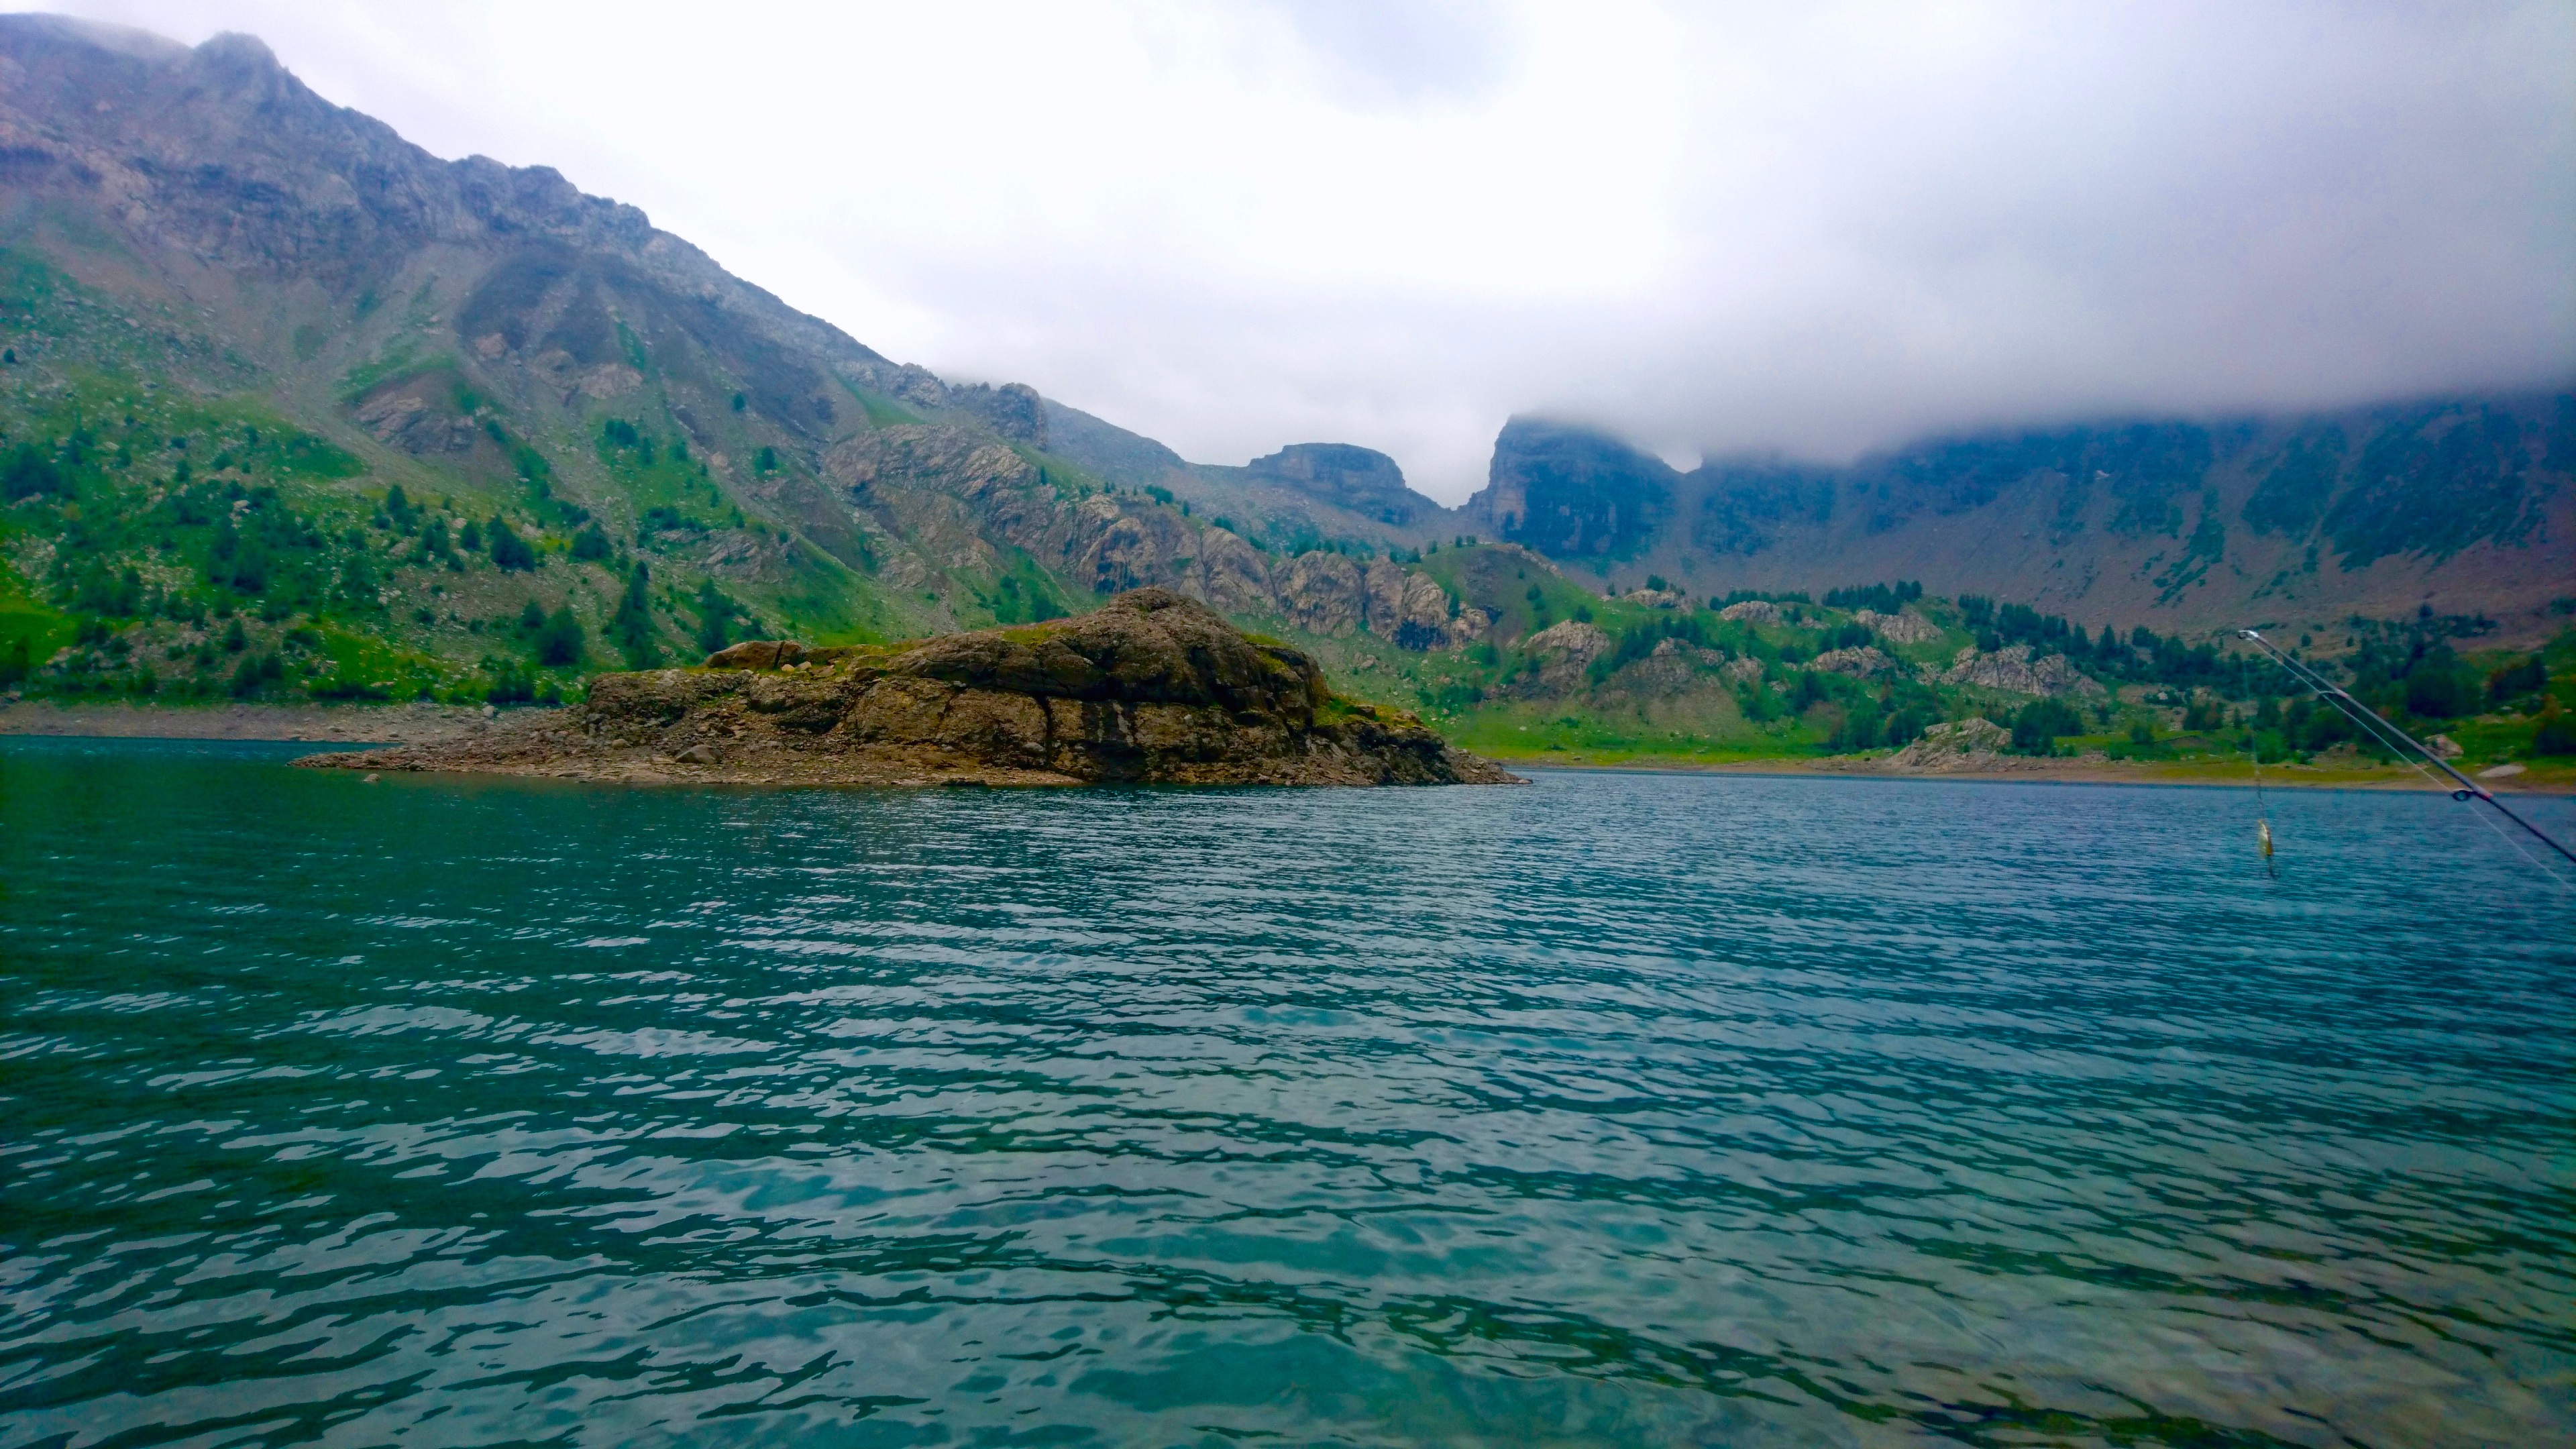
sea, coast, mountain, lake, lagoon, bay, island, fjord, reservoir, body of water, loch, islet, landform, geographical feature